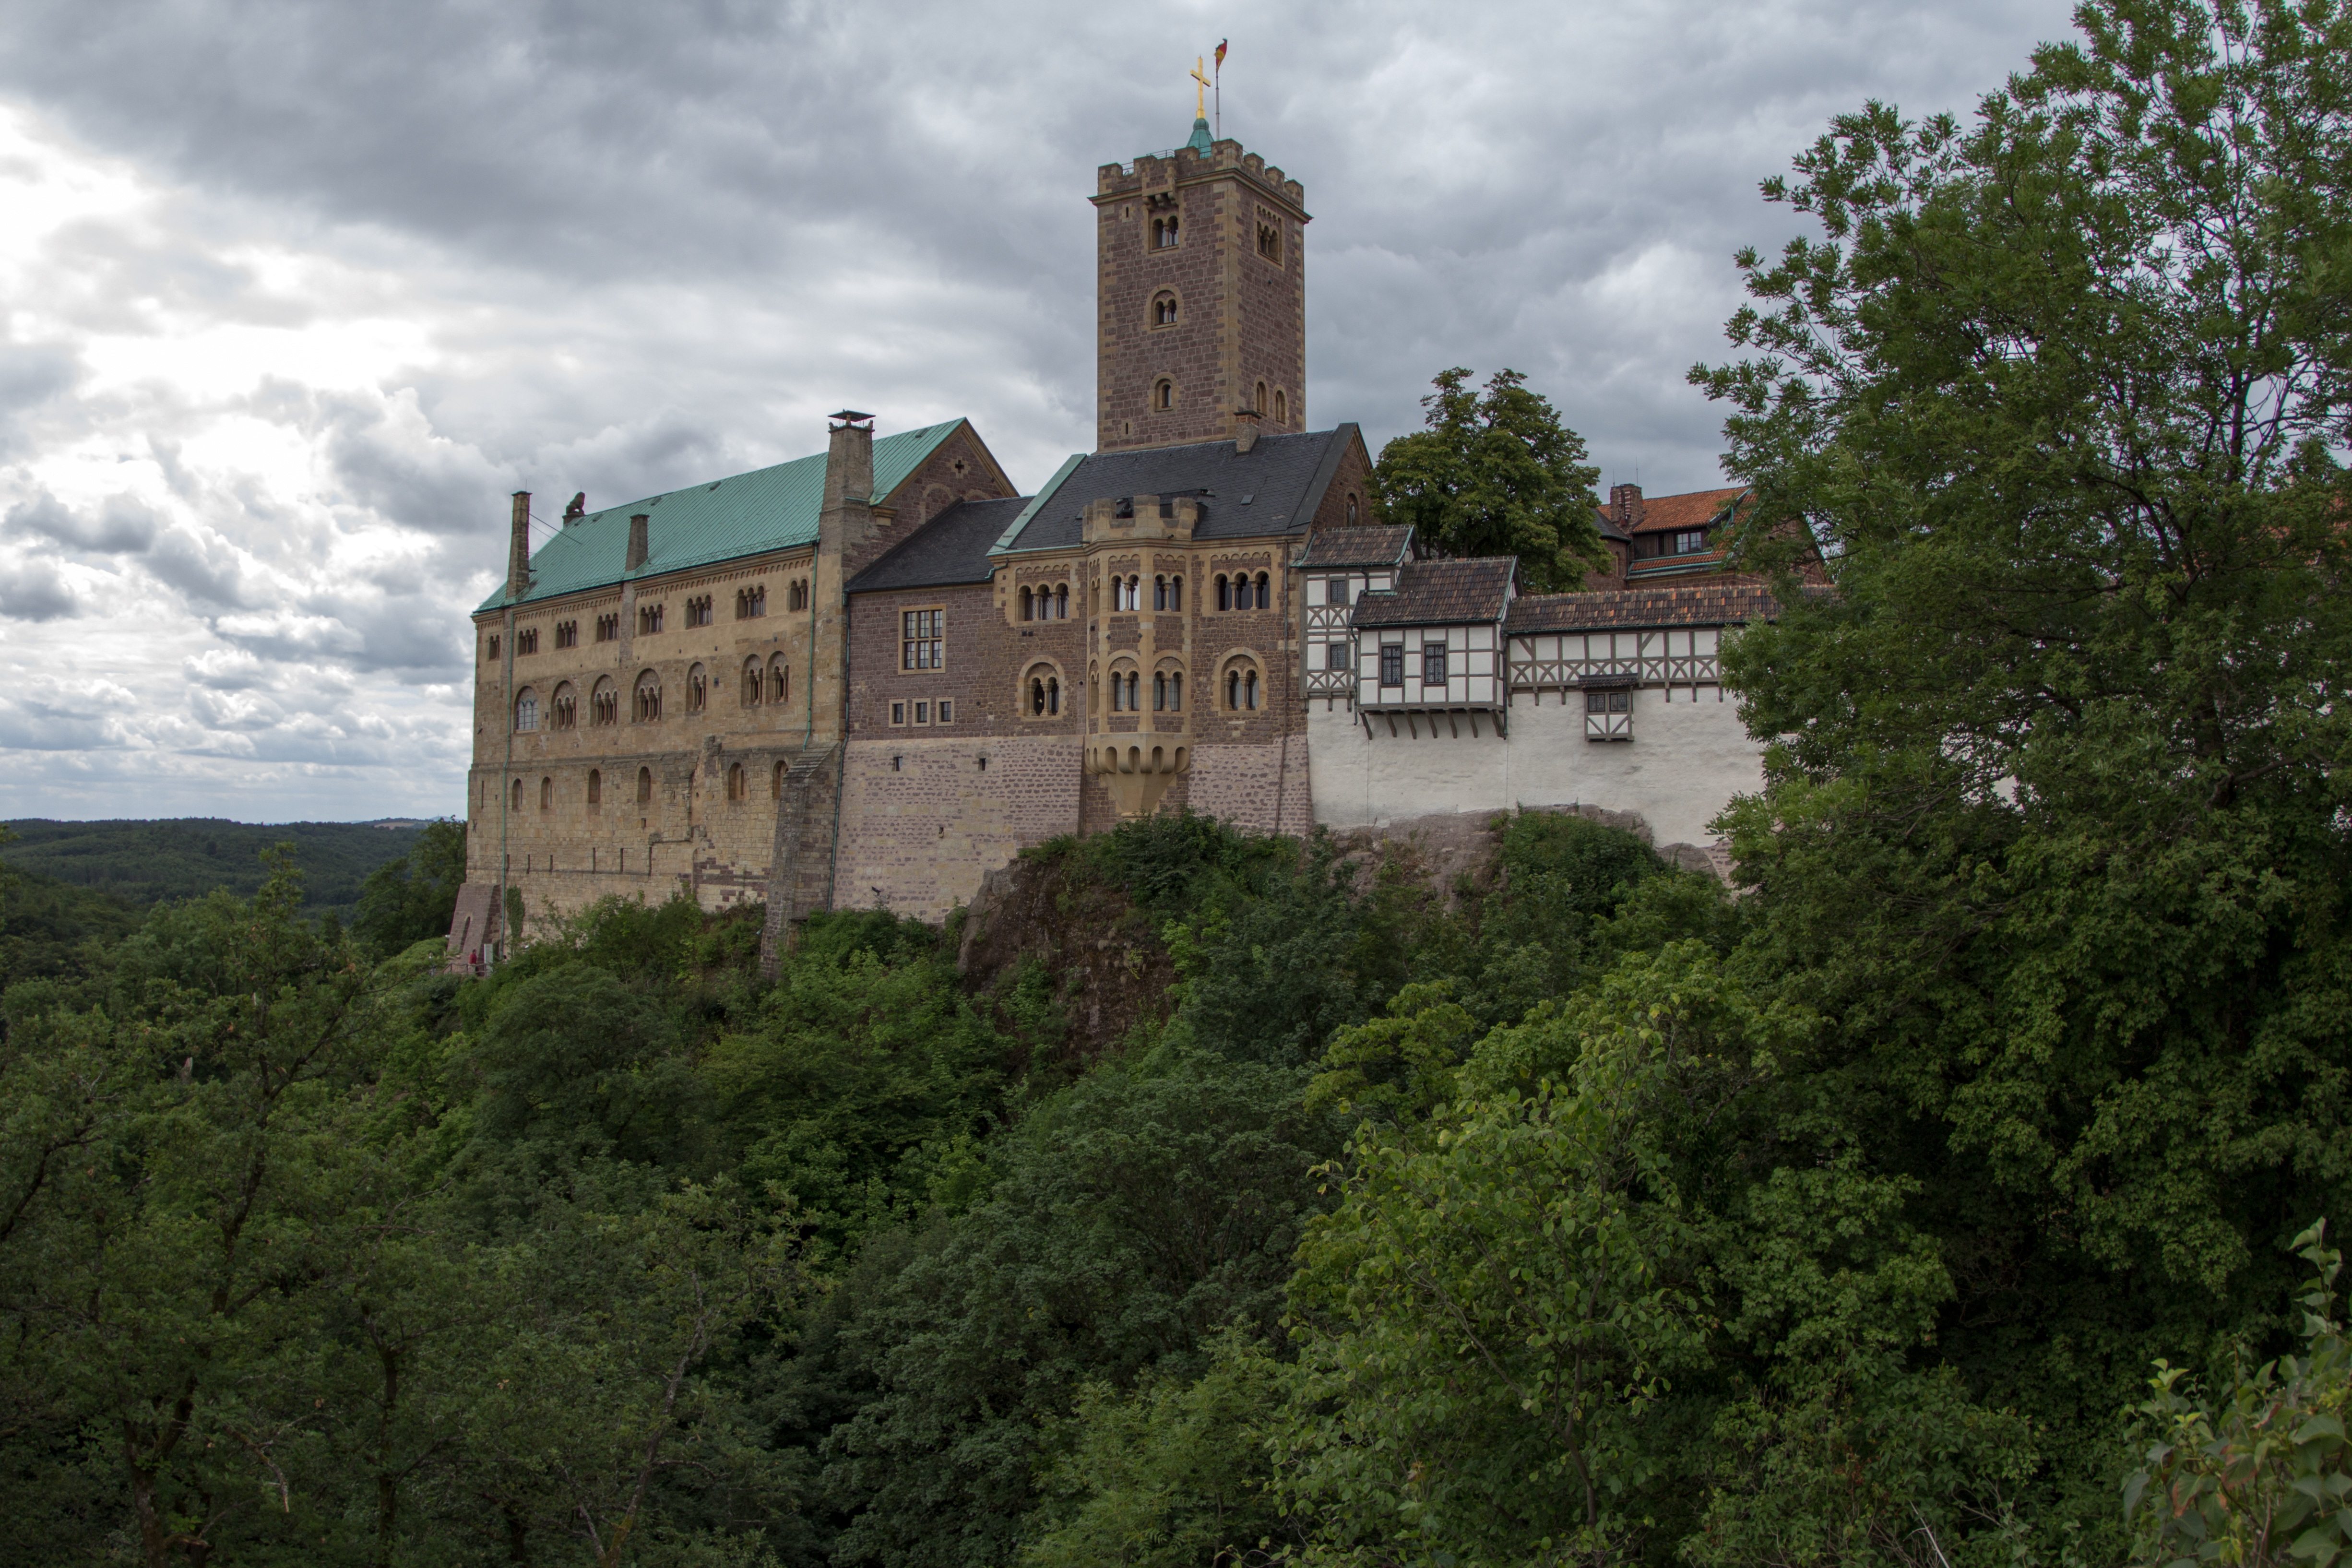
building, chateau, tower, castle, fortification, world heritage, monastery, estate, eisenach, thuringia germany, cultural heritage, wartburg castle